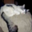
Label: cat